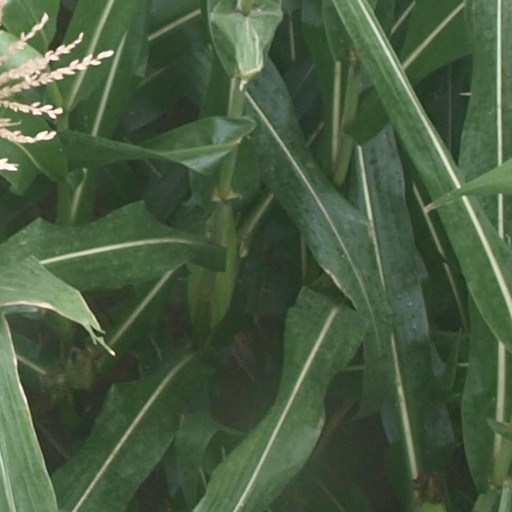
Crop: maize; corn